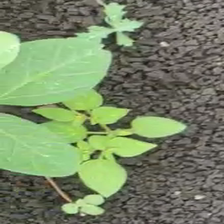
Weed species: Sicklepod_(Senna obtusifolia)